George McVeagh

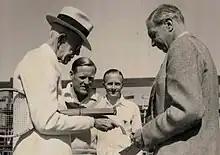
1946 Irish Davis Cup team (from left to right): Gustaf V of Sweden, George McVeagh, Raymond Egan, Curt Östberg. Photo taken in Stockholm by an unknown author. The image comes from McVeagh family archive.

McVeagh started playing tennis in his mid-twenties. At Trinity College he played with Shaun Jeffares and together they defeated University of Cambridge team. He also captained the Trinity Lawn Tennis Club.